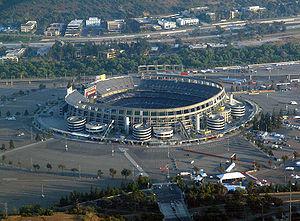
Les Aztecs de San Diego State sont un club omnisports universitaire de l'Université d'État de San Diego à San Diego. Les équipes des Aztecs participent aux compétitions universitaires organisées par la National Collegiate Athletic Association. San Diego State fait partie de la division Mountain West Conference.
Le SDCCU Stadium est un stade multifonction situé au nord de San Diego, dans l'État de Californie.
La Gold Cup 2000 est un tournoi de football qui s'est tenu aux États-Unis du 12 février au 27 février 2000.